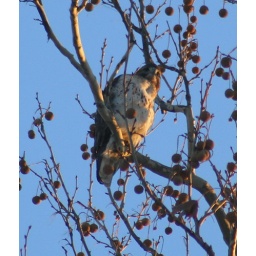
12/28/09  5:00 pm  Kay in a sycamore tree across the street south and east of the station.